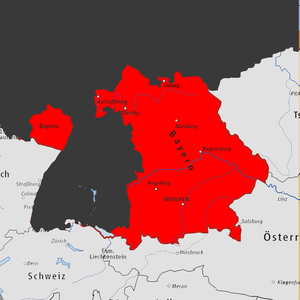
La république des conseils de Bavière, dite aussi république des conseils de Munich, nom également traduit par République soviétique bavaroise ou république soviétique de Bavière, est un gouvernement insurrectionnel d'inspiration communiste proclamé en Bavière durant la révolution de 1918-1919 par des conseils ouvriers, gouvernement qui dure du 7 avril au 3 mai 1919 et s'effondre dans la violence et la confusion.